Timeline of the 2019–2020 Hong Kong protests (August 2020)

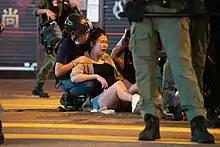
A pregnant woman after being attacked by police

On the one year anniversary of the 2019 Prince Edward station attack, hundreds gathered in Langham Place and at Prince Edward station. They chanted the protest slogan "Liberate Hong Kong, the revolution of our times", in response to which police displayed a warning flag to alert the crowd that this would possibly constitute a violation of the national security law. A pregnant woman was pushed to the ground in a scuffle between police and protesters, allegedly by police; while the police expressed their concern for the woman, it refrained from commenting on the allegation.